Tyrone GAA

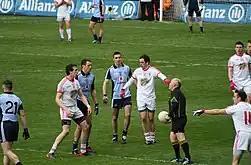
Tyrone vs Dublin match in 2013

Tyrone won its eleventh Ulster SFC title in 2007. The county lost its opening game of the 2008 Ulster SFC, a quarter-final to Down. Entering the All-Ireland SFC qualifiers again, the county's progress went largely unnoticed until it reached the All-Ireland SFC quarter-final, where Tyrone hammered Dublin by 12 points. The team advanced to the All-Ireland SFC semi-final against Wexford but did not impress against the Strawberries, appearing in at that stage for the first time since 1945. Tyrone did enough though, but entered 2008 All-Ireland SFC final against a Kerry team intent on winning three consecutive titles. Kerry did not. Despite Peter Canavan's retirement, Owen Mulligan's disciplinary problems and Stephen O'Neill's on-off retirement through injury, Tyrone prevailed to win a third All-Ireland SFC title. Tyrone defeated Kerry by a scoreline of 1–15 to 0–14.